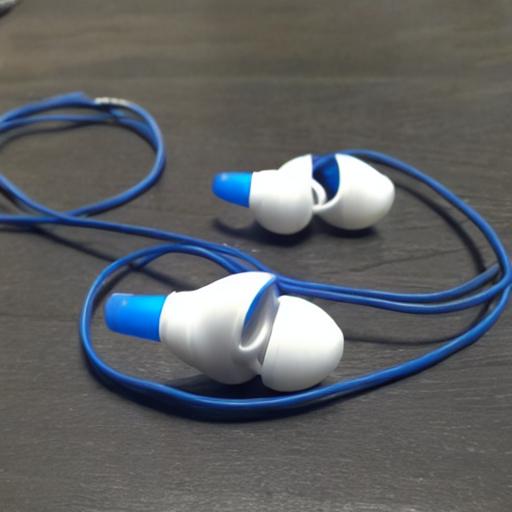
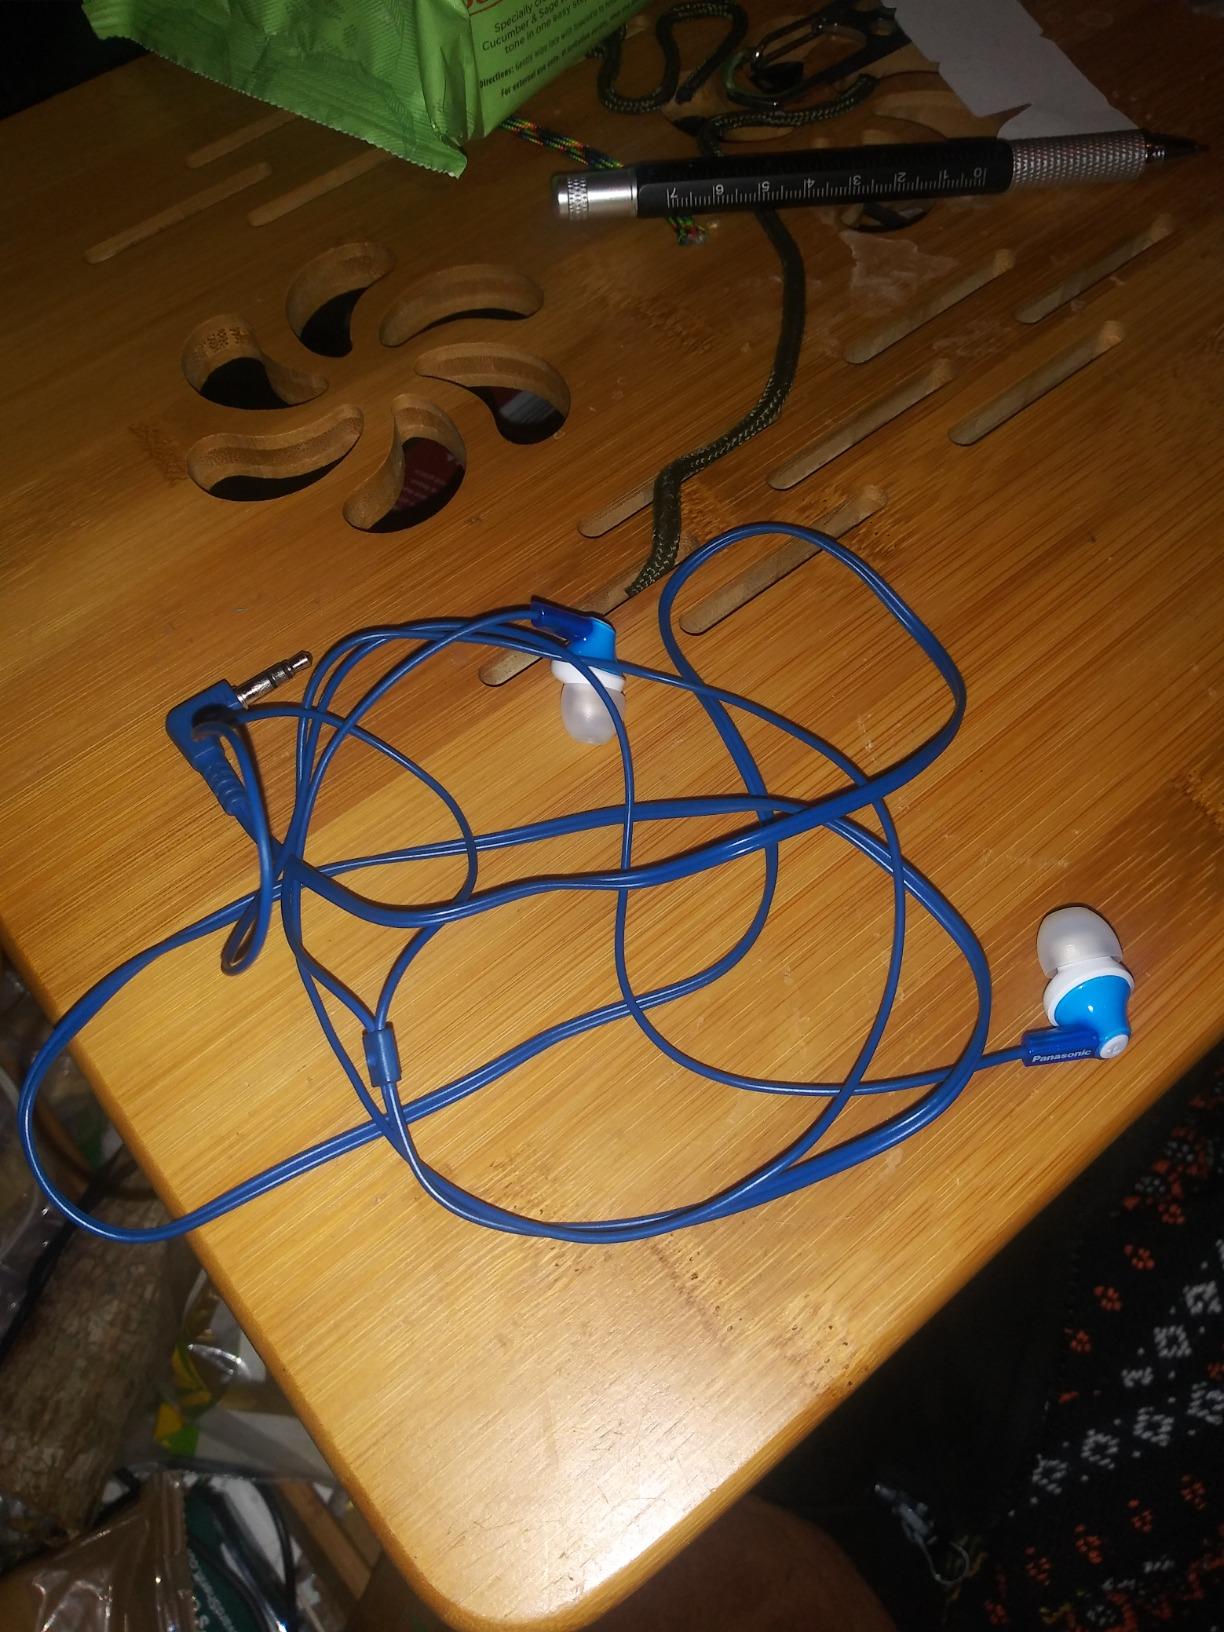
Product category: earbuds
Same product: no